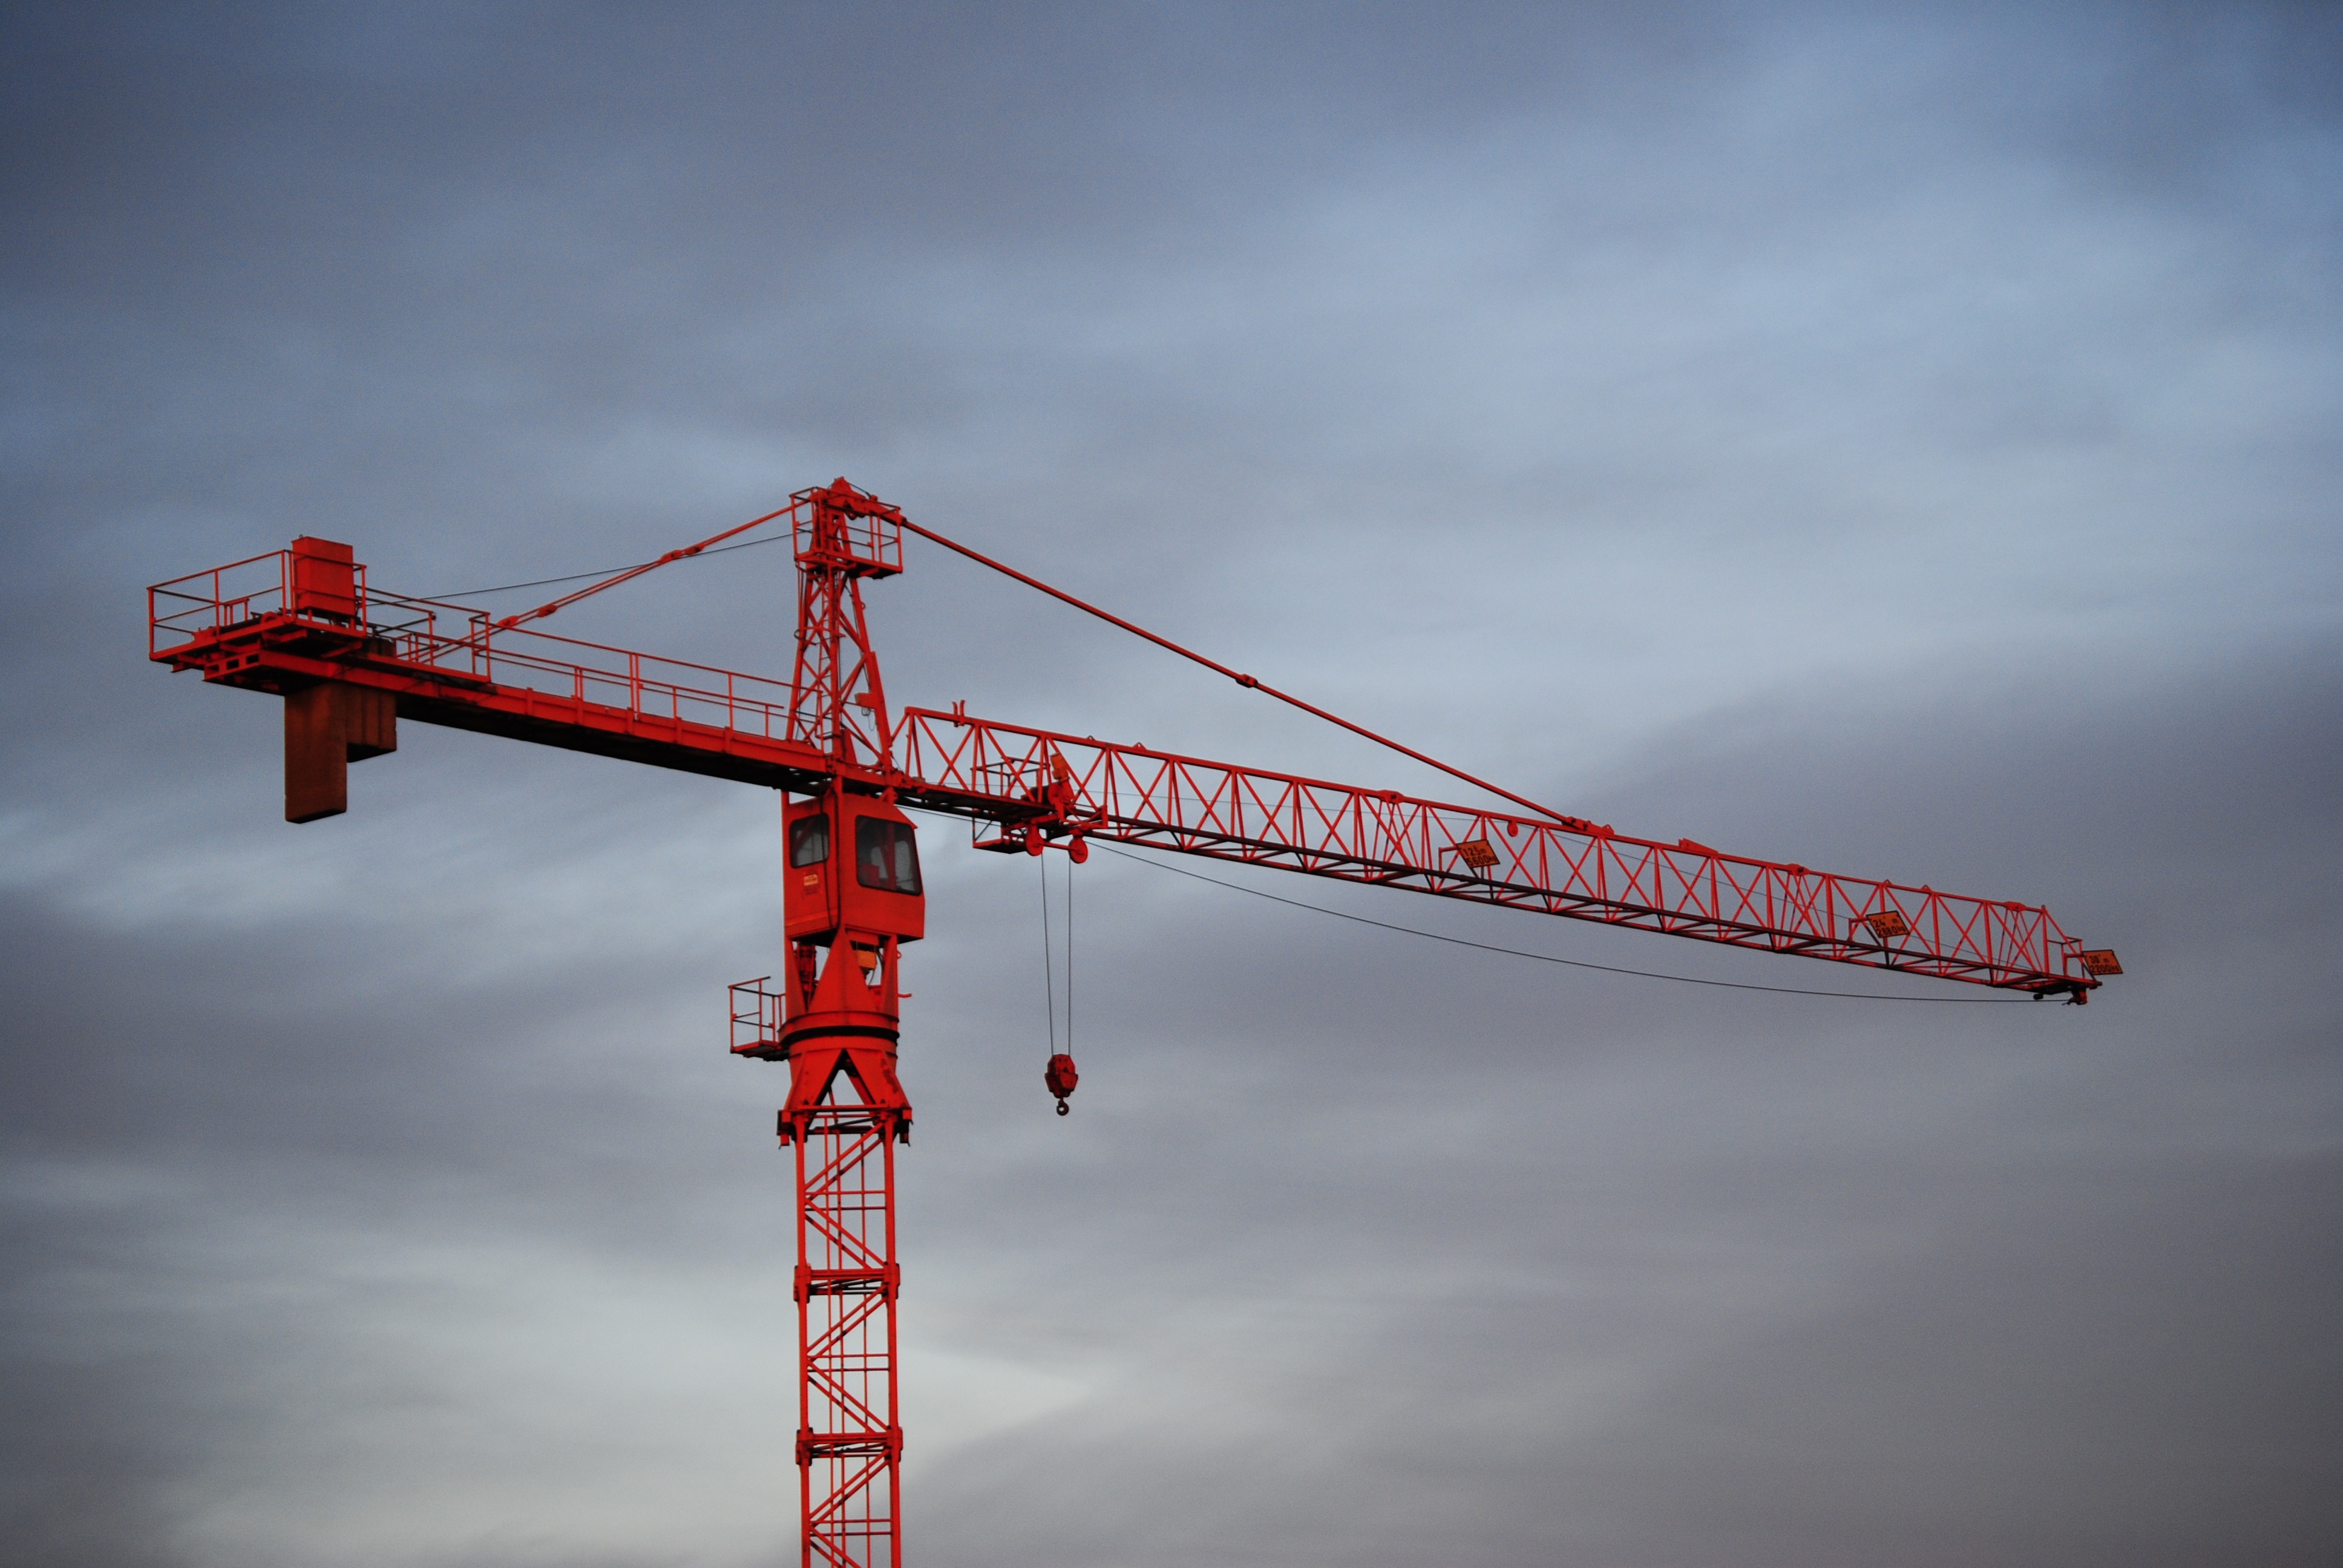
sky, bridge, transport, line, red, vehicle, mast, crane, construction equipment, atmosphere of earth